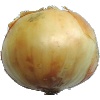
Label: Onion White 1